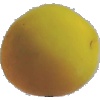
Label: Peach 2